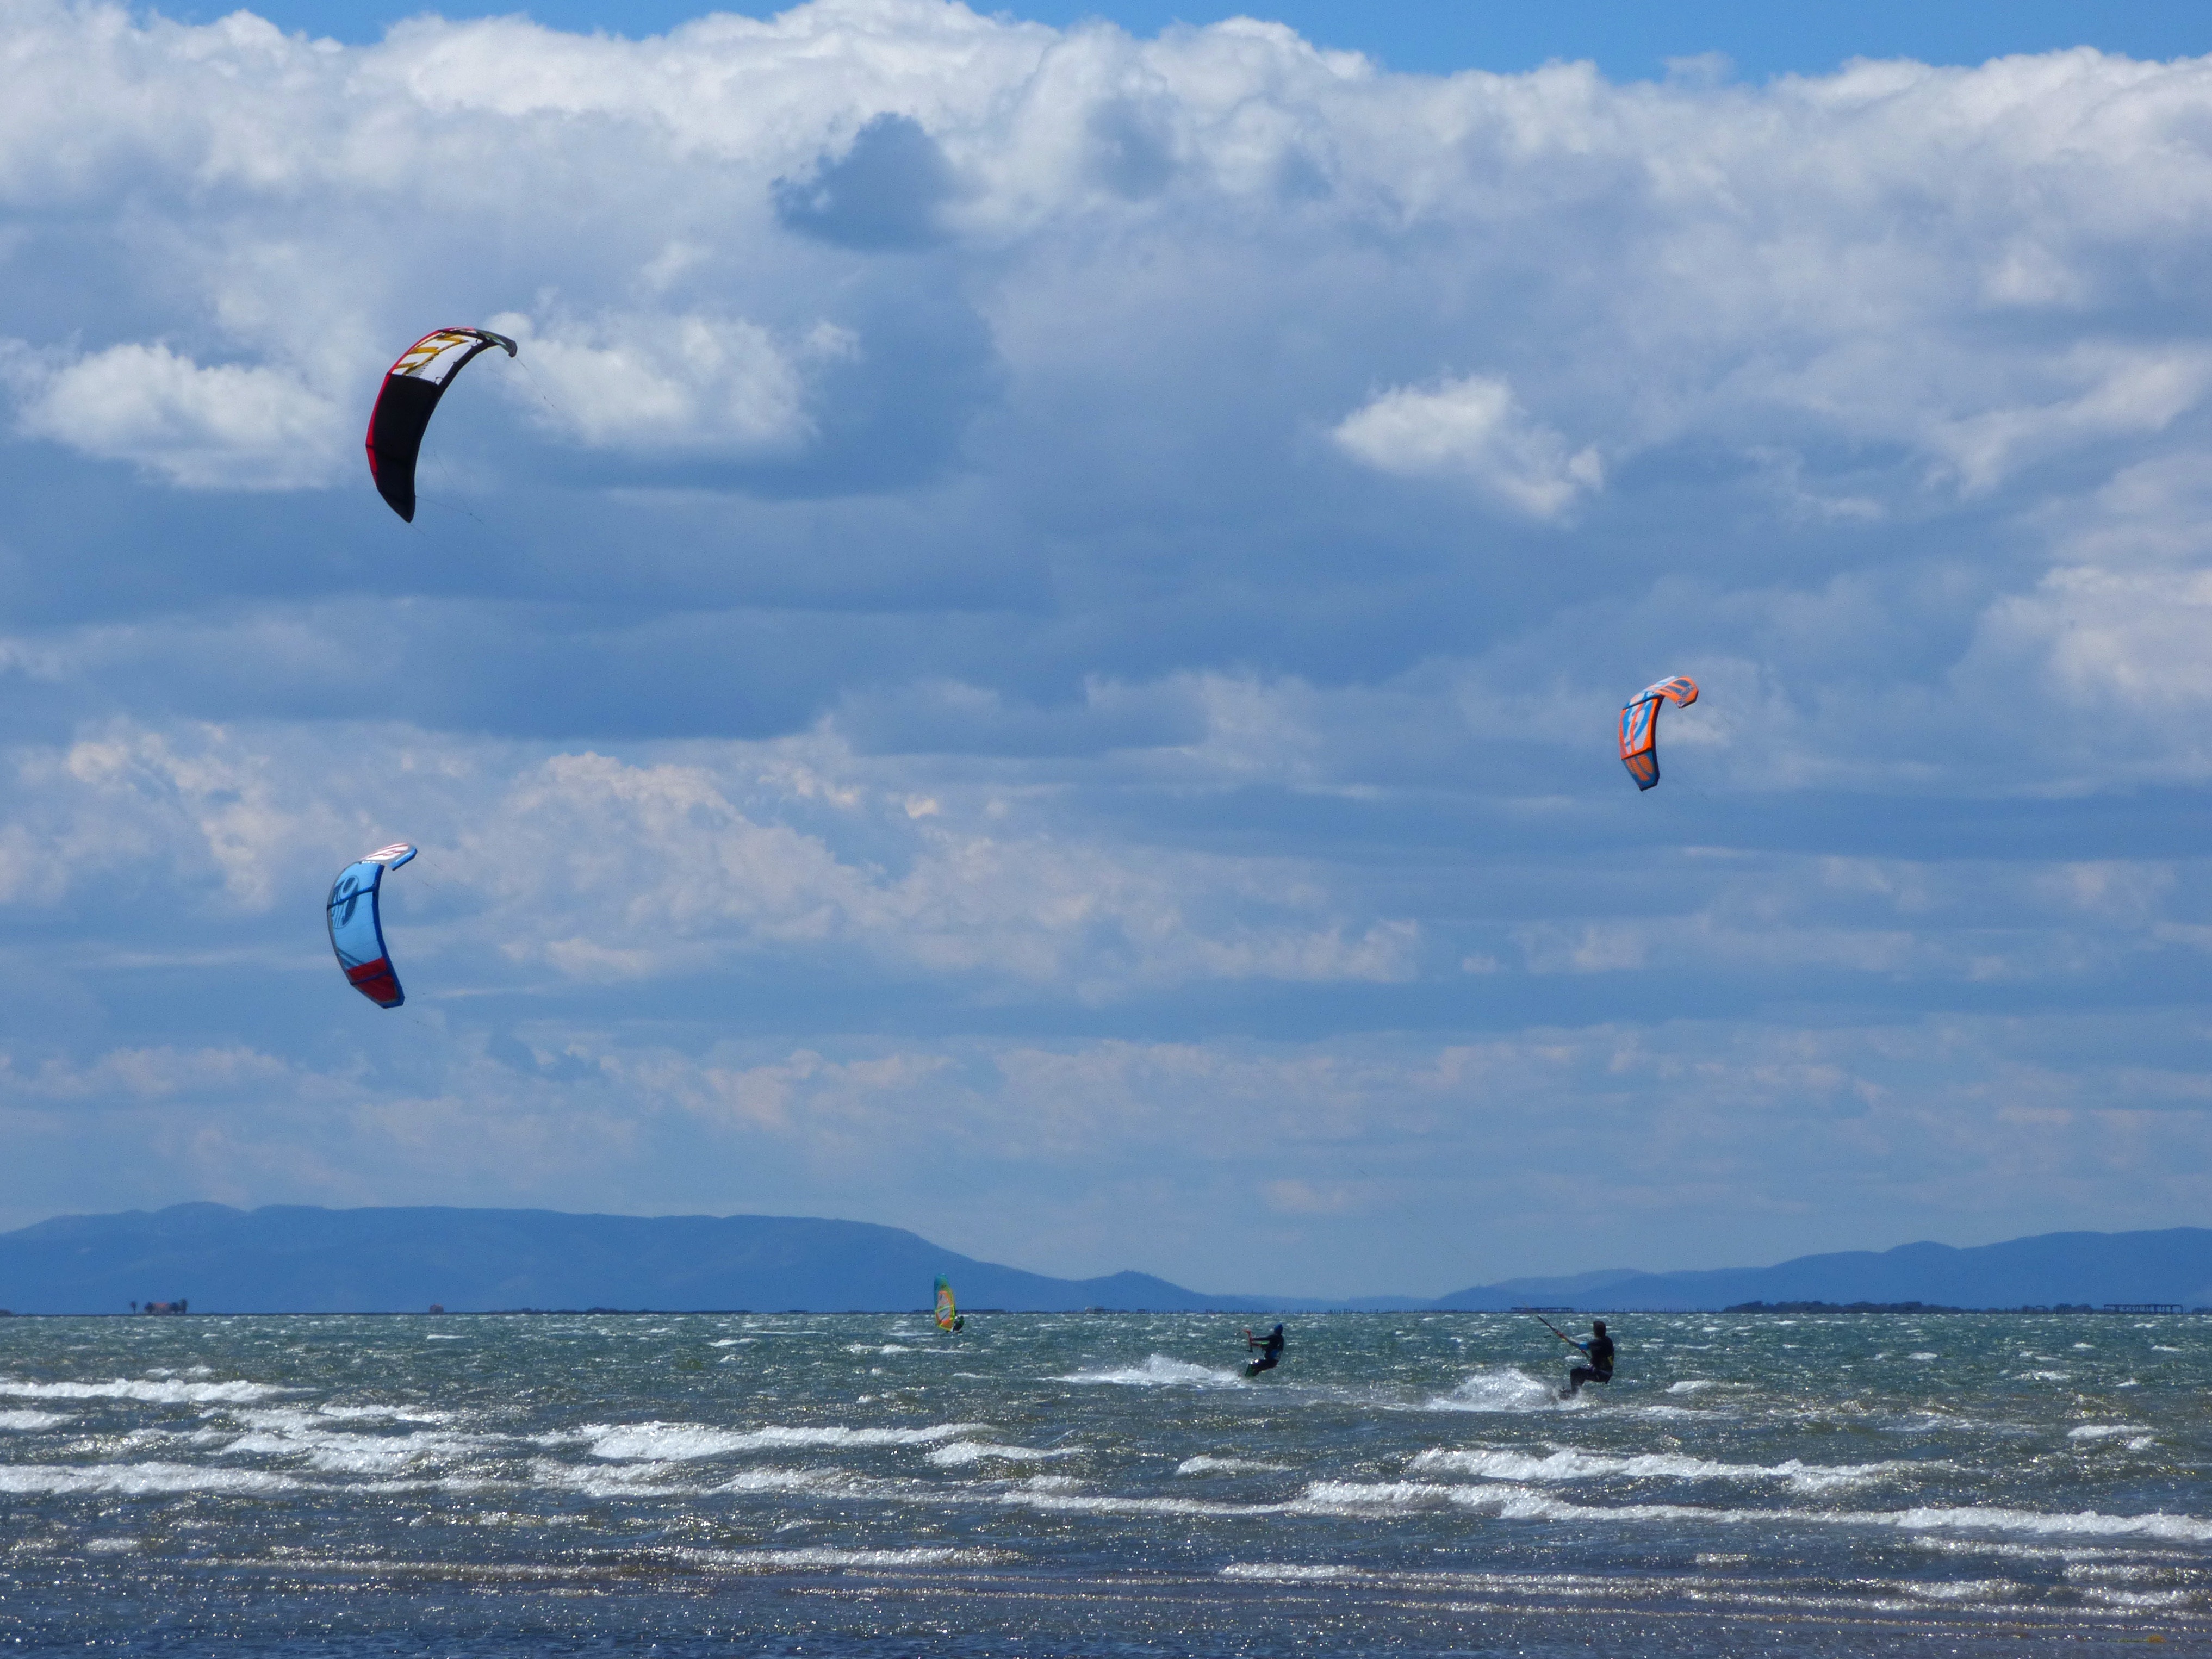
beach, sea, wind, extreme sport, toy, sports, kitesurfing, water sport, ebro delta, windsports, wind wave, boardsport, kite sports, surface water sports, individual sports, sky surf